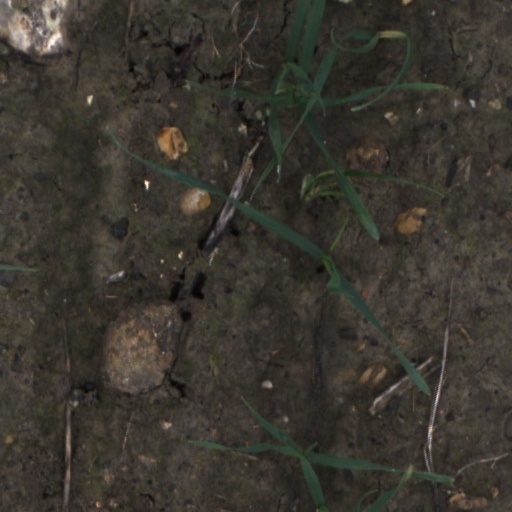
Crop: wheat